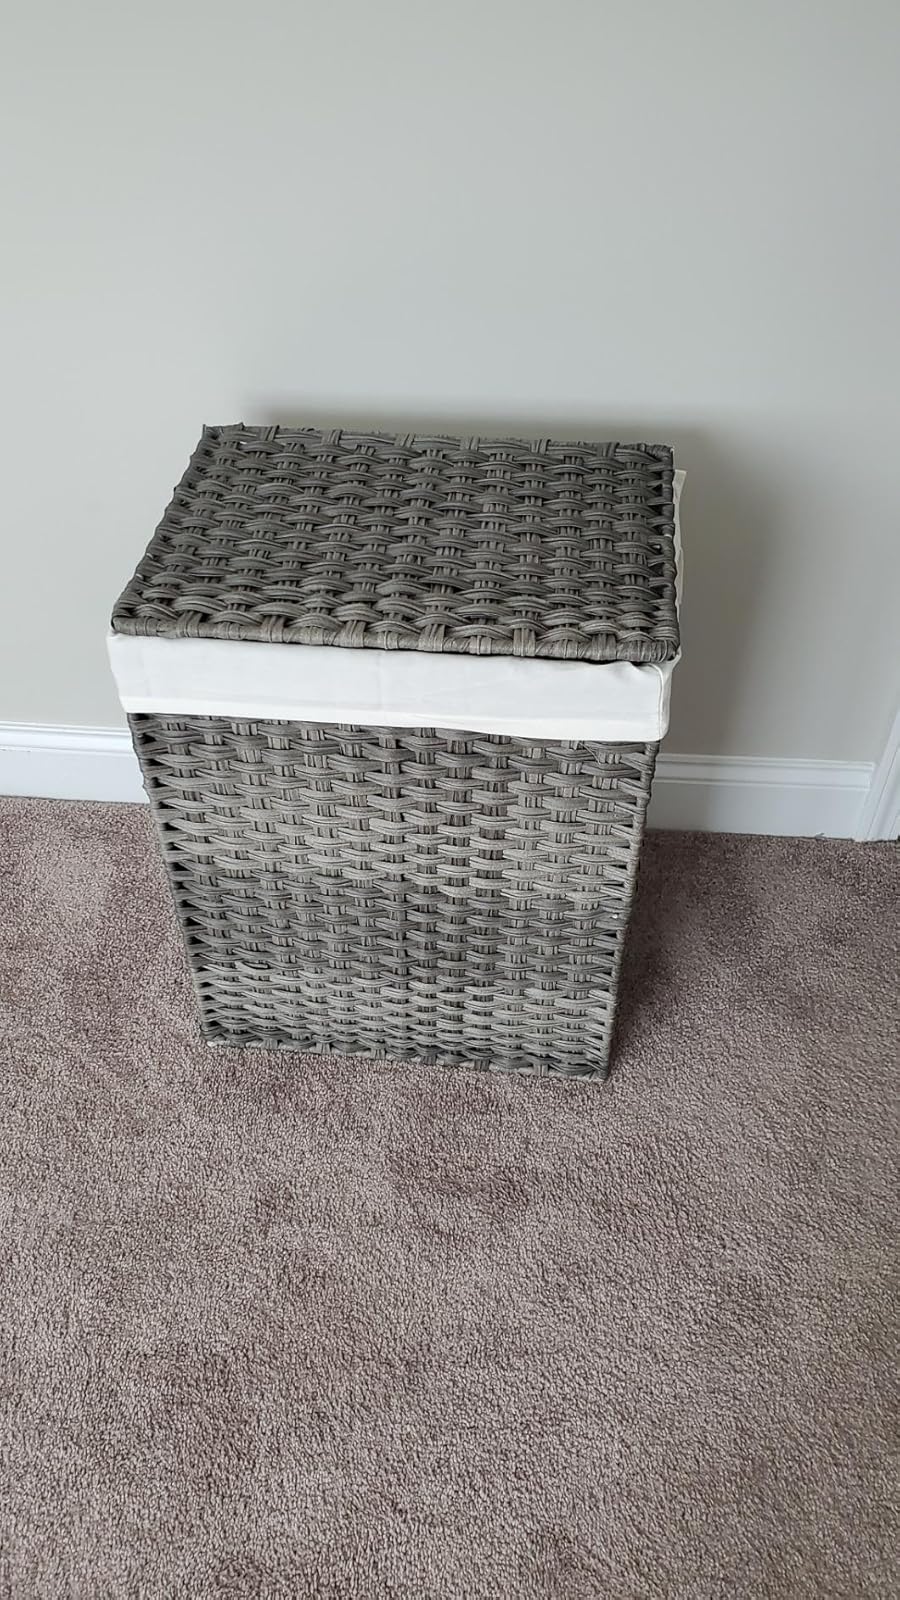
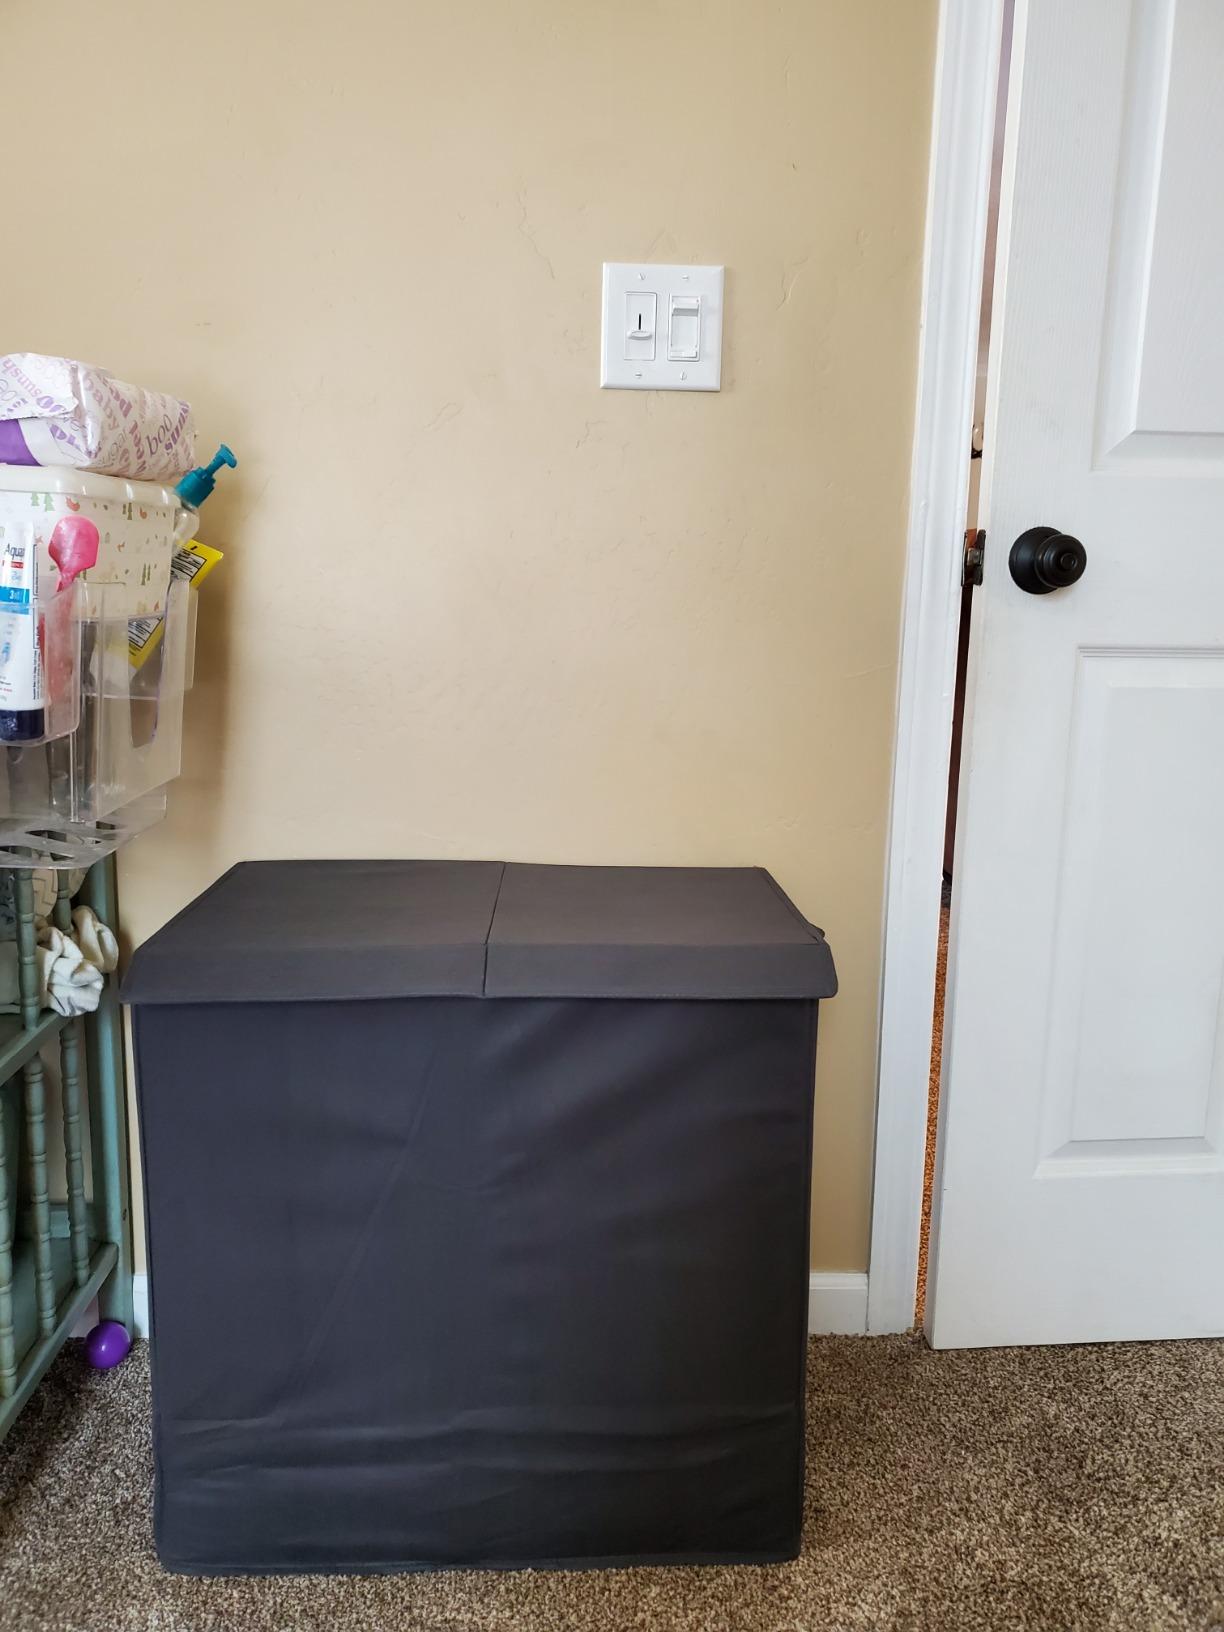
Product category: items_hamper
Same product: no